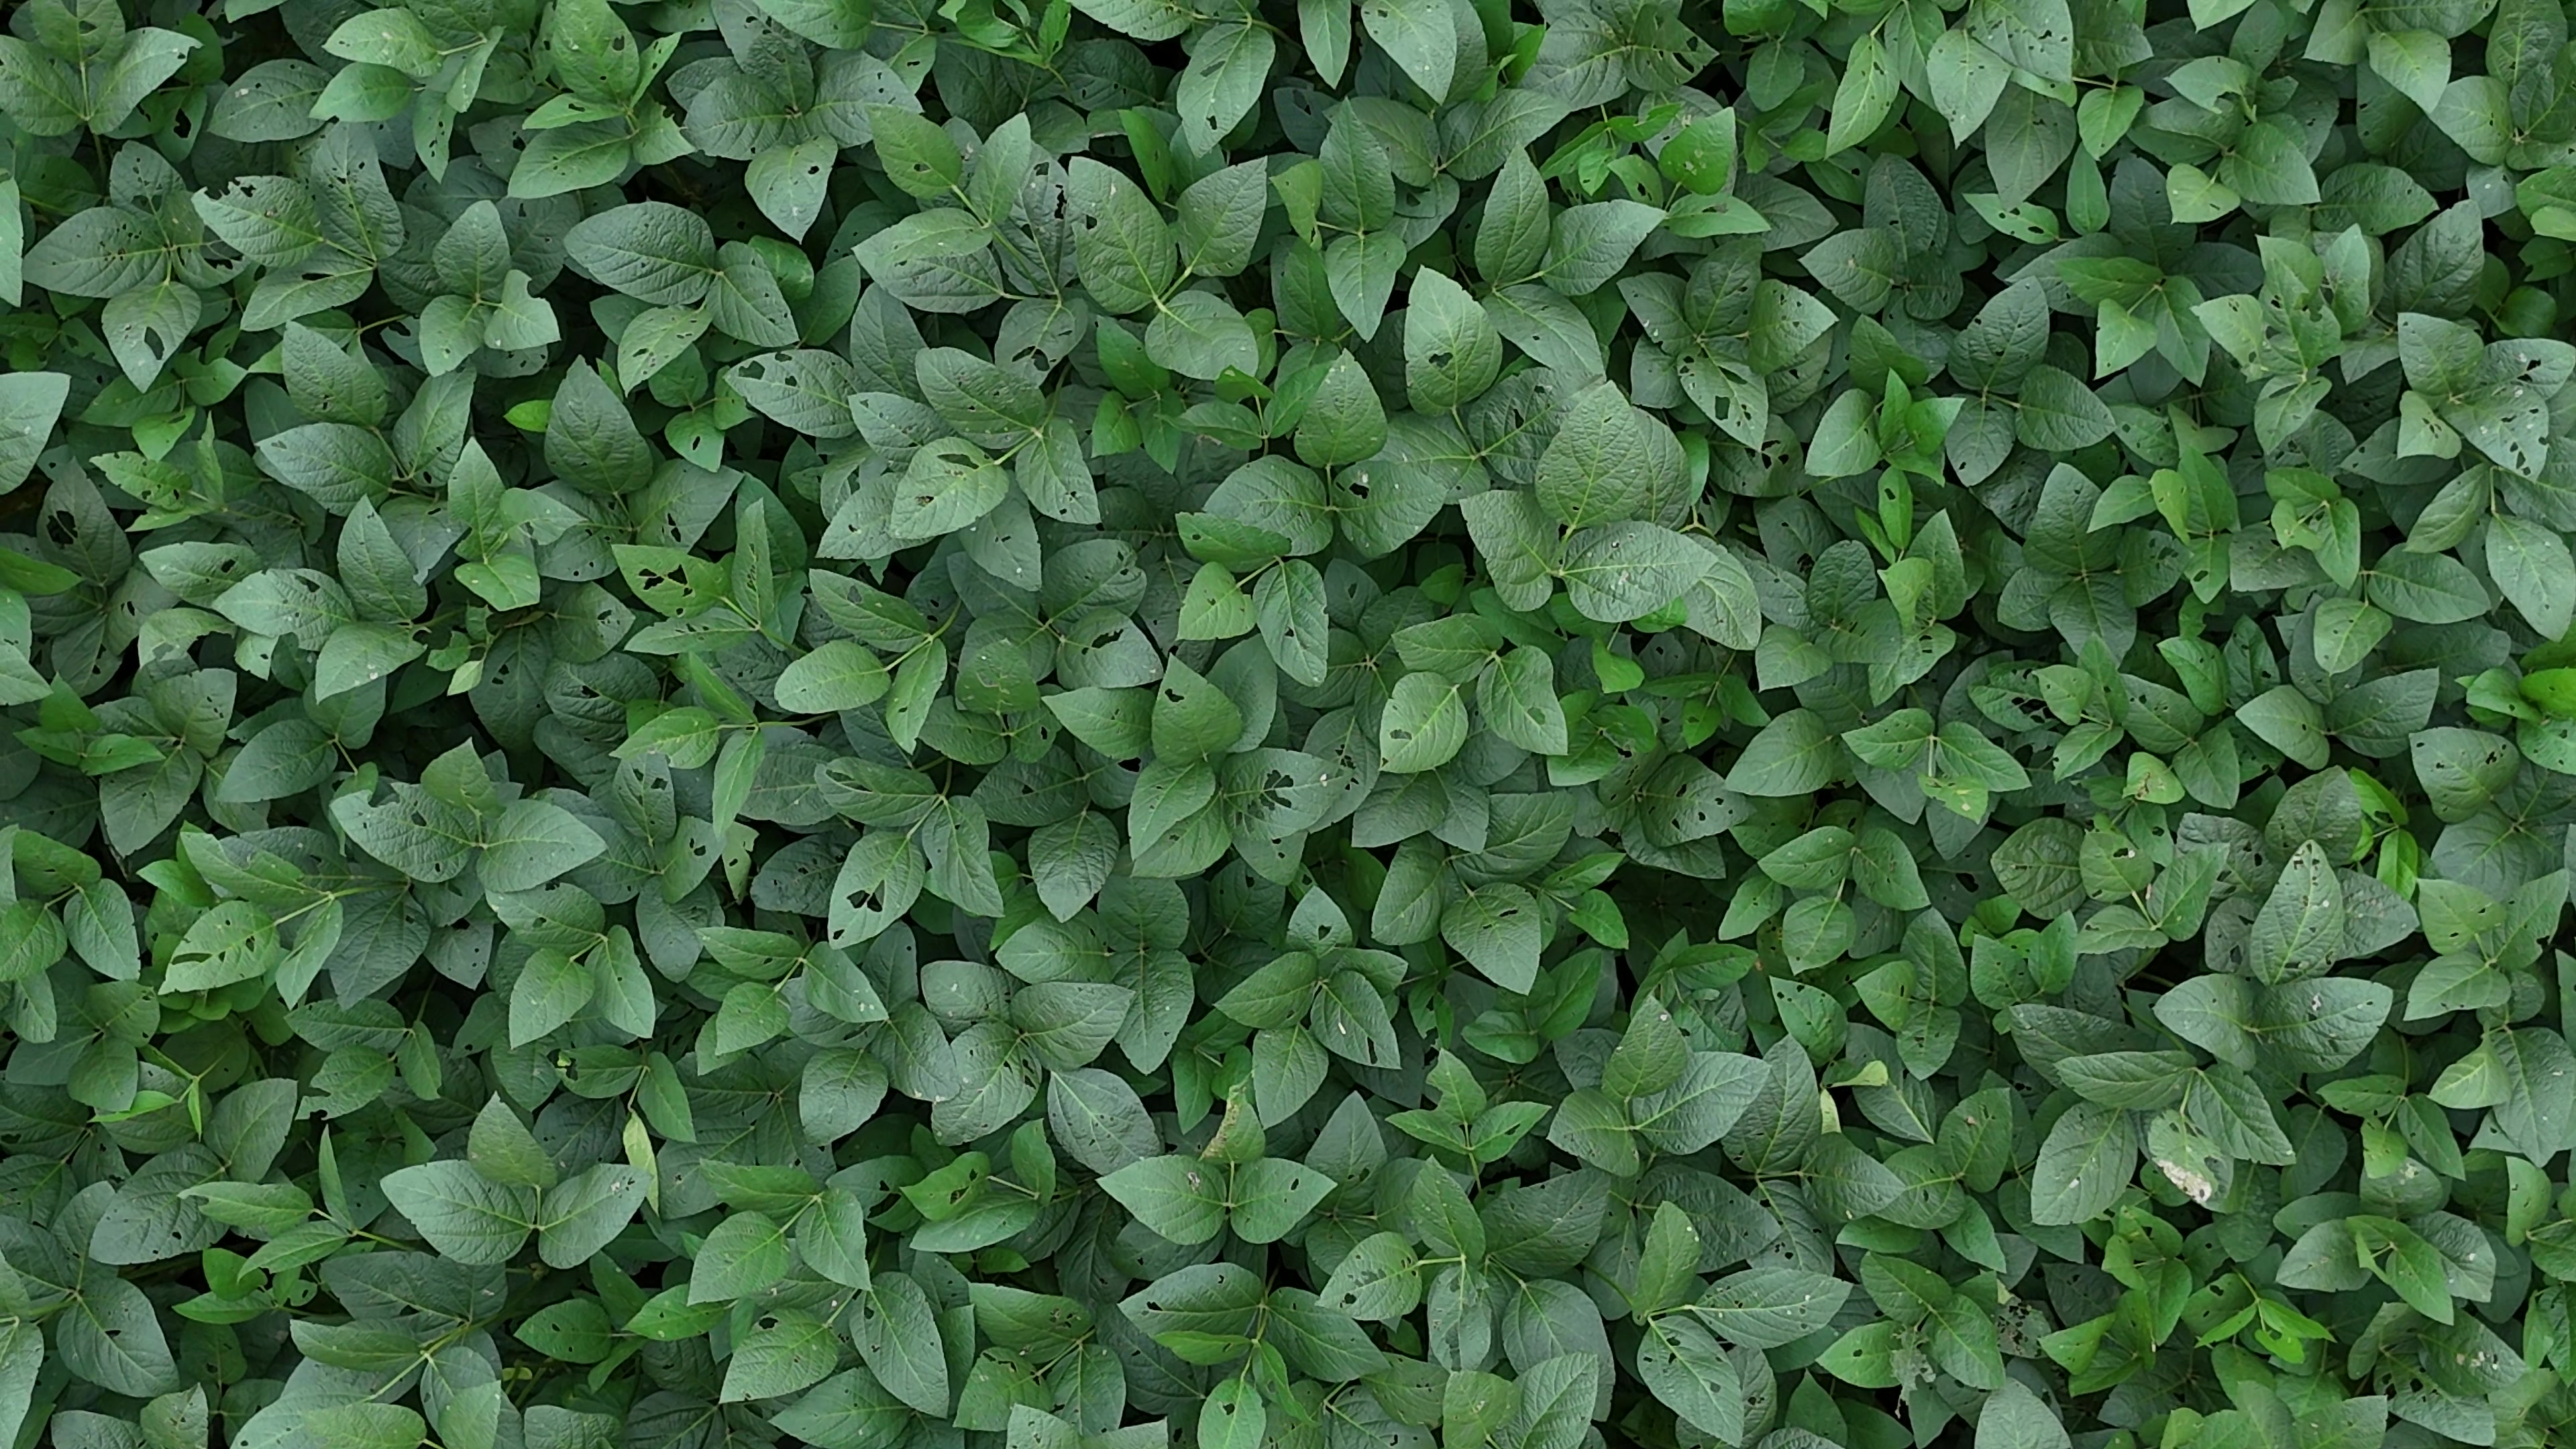
Label: Semilooper_Pest